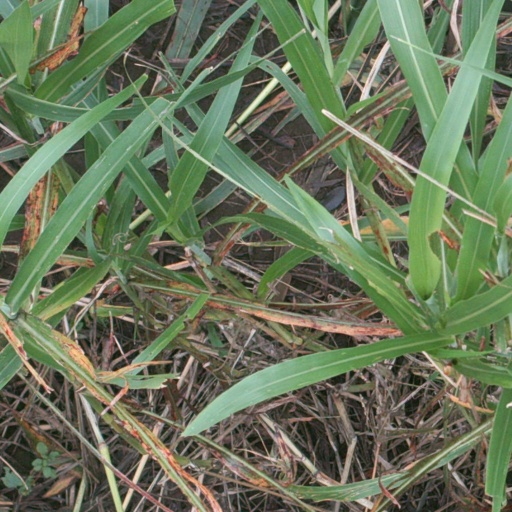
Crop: sorghum